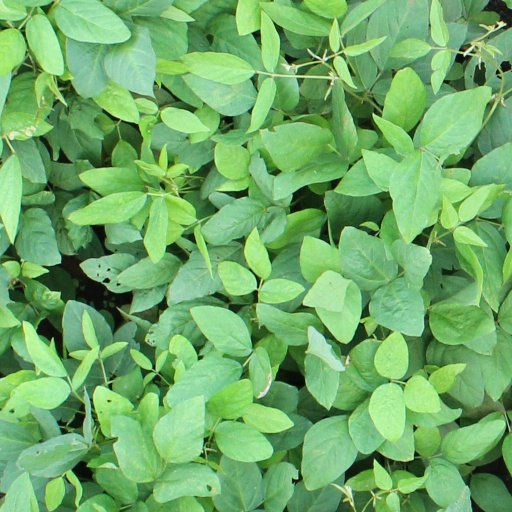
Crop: soybean